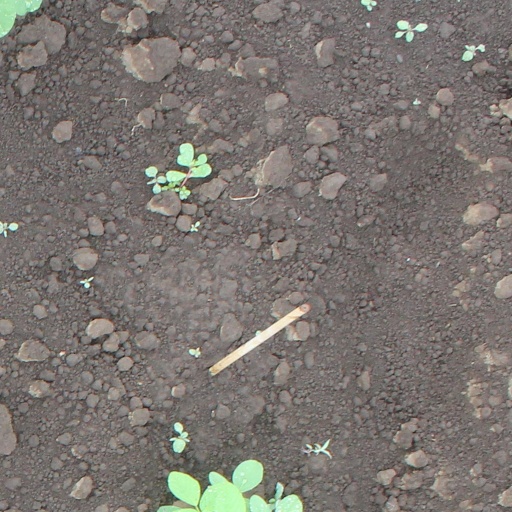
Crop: soybean